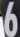
Number: 6